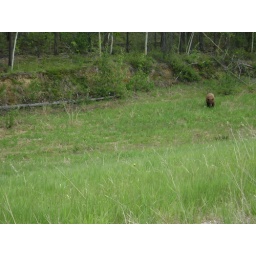
Black bear in brown coat